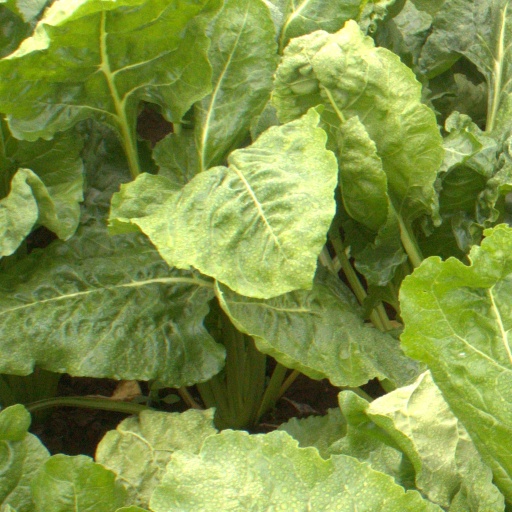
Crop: sugar beet